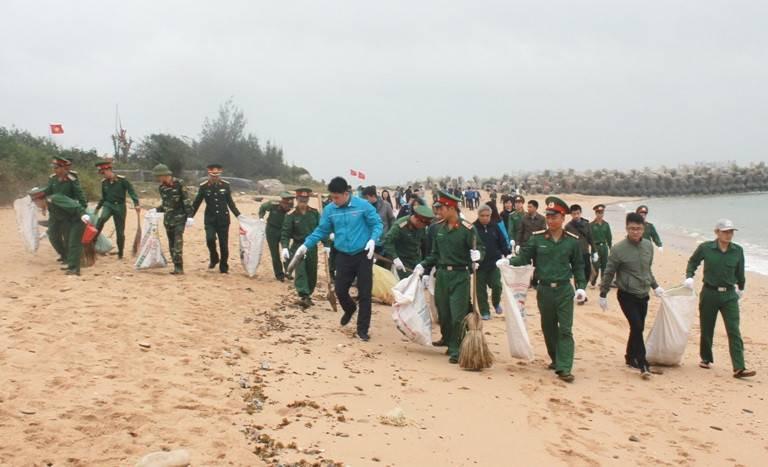
những người này đang vệ sinh bãi biển